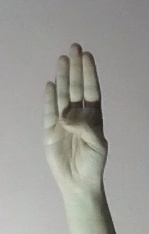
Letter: kaaf